Keystone College

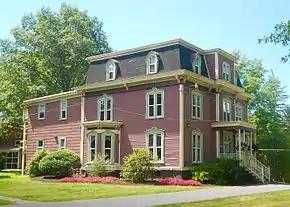
Sickler Hall

Keystone's scenic 276-acre (1.1 km) campus, located at the gateway to the Endless Mountains of Northeastern Pennsylvania, features hiking trails and a freshwater stream. The campus is 15 miles northwest of Scranton on U.S. Routes 6 and 11, and is located in both Lackawanna and Wyoming counties.